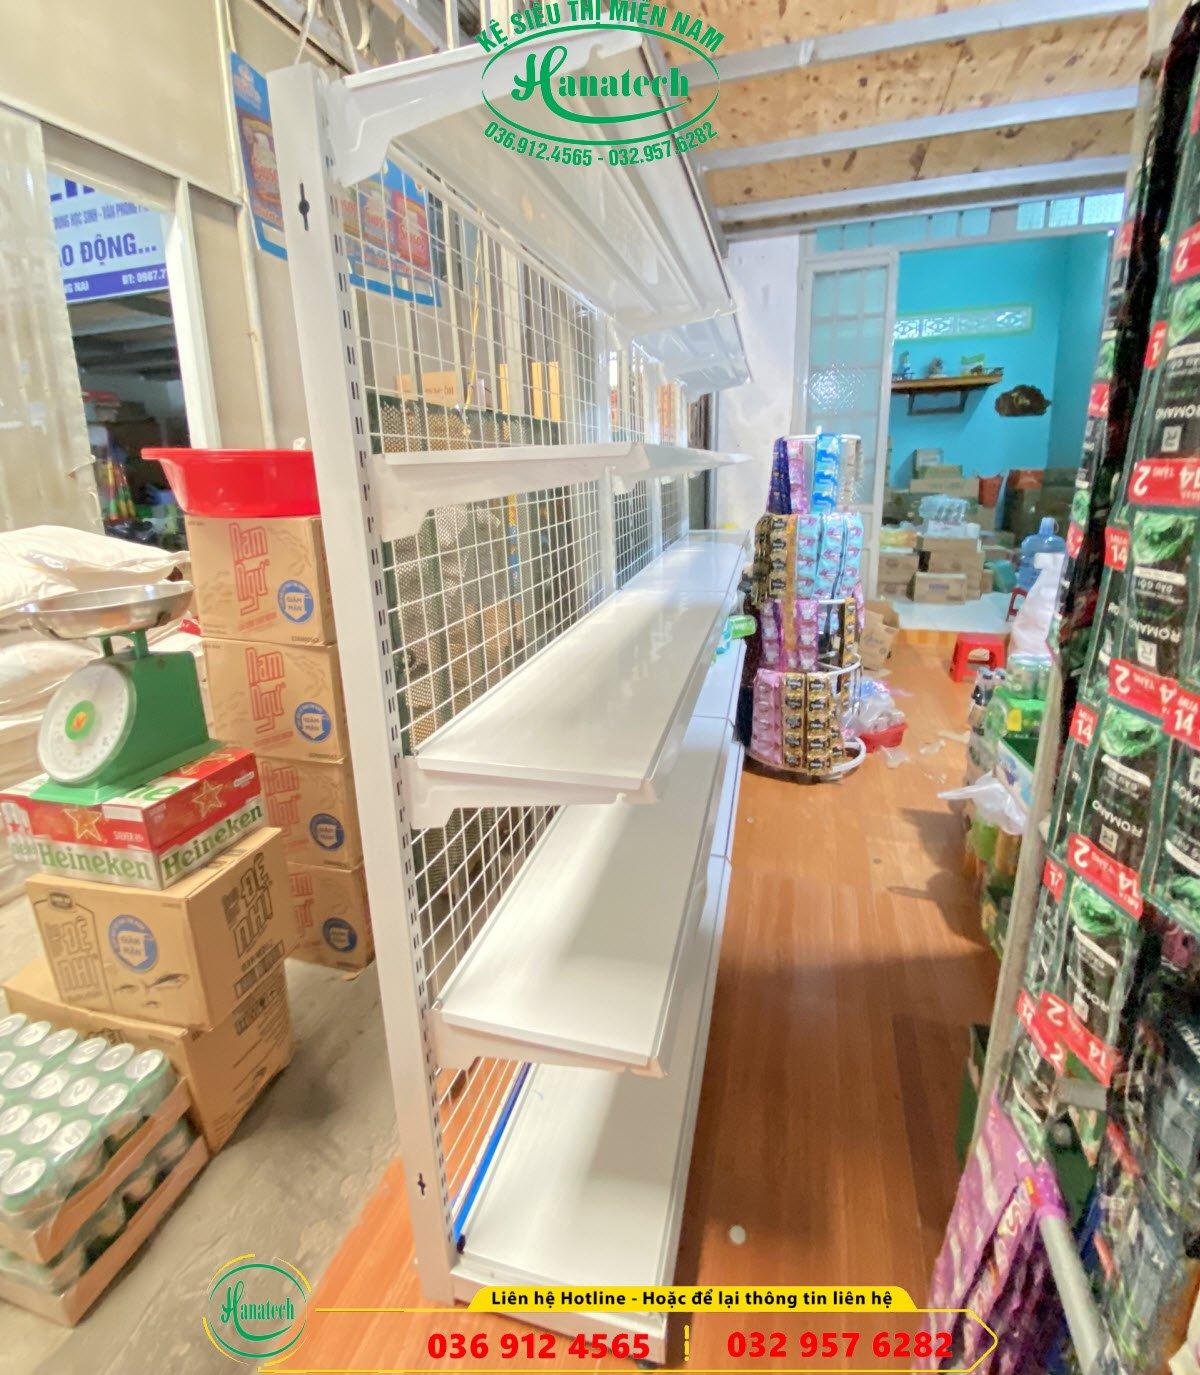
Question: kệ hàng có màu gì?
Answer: có màu trắng